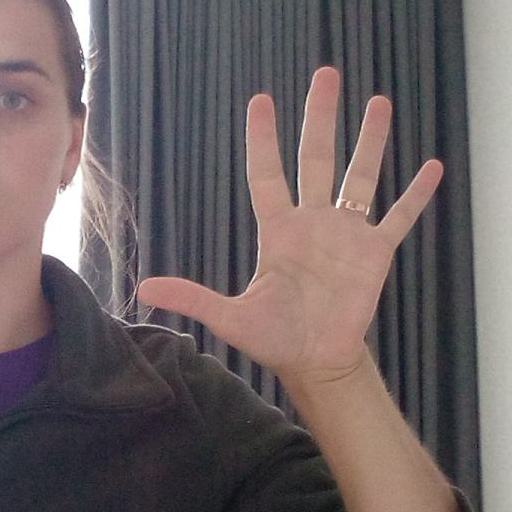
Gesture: palm